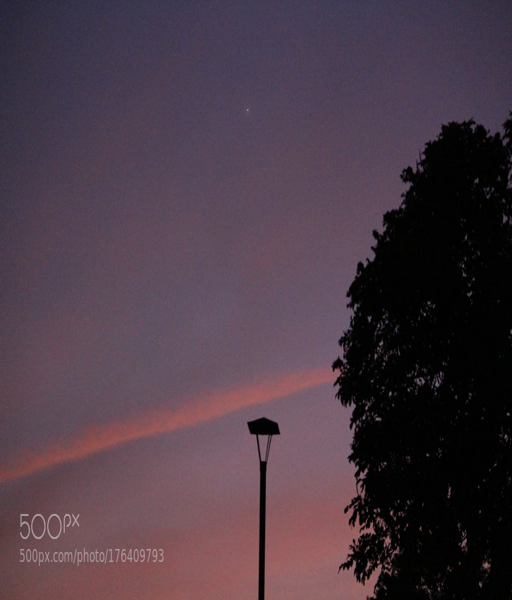
sunset and venus at a distance